Heinrich Thannhauser

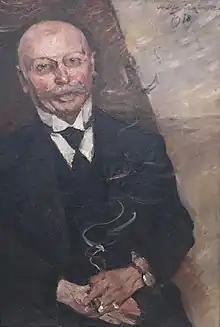
Lovis Corinth: Portrait of "Heinrich Thannhauser" (1918), Kimbell Art Museum, Fort Worth, Texas

Heinrich Thannhauser (born February 16, 1859, in Hürben, today a district of Krumbach (Swabia); died 1934 on the German-Swiss border) was a German gallery owner and art collector. As an art dealer, he was one of the most important promoters of early Expressionist art in Germany.